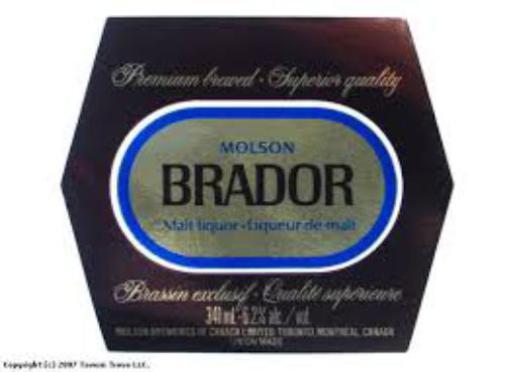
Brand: molson brador
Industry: Food